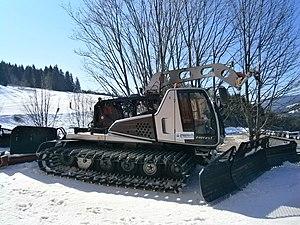
Espace Villard-Corrençon (38)
Une dameuse est un véhicule sur chenilles spécialement conçu pour améliorer la qualité de la neige pour la pratique des principaux sports de glisse d'hiver, tels que le ski ou le snowboard. Elle est utilisée dans les domaines skiables sur les pistes de ski ou de motoneiges. Il s'agit d'une version spécialisée d'autoneige.